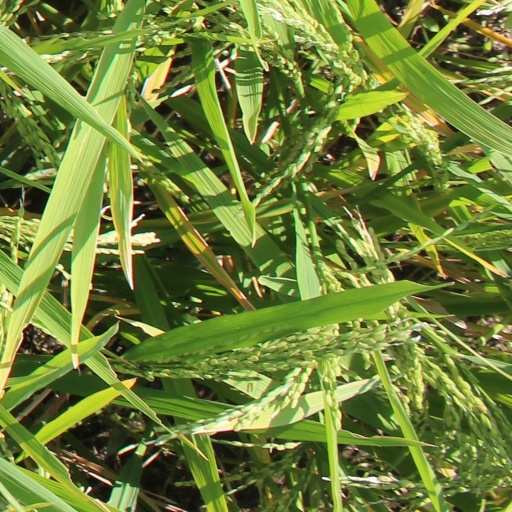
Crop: rice